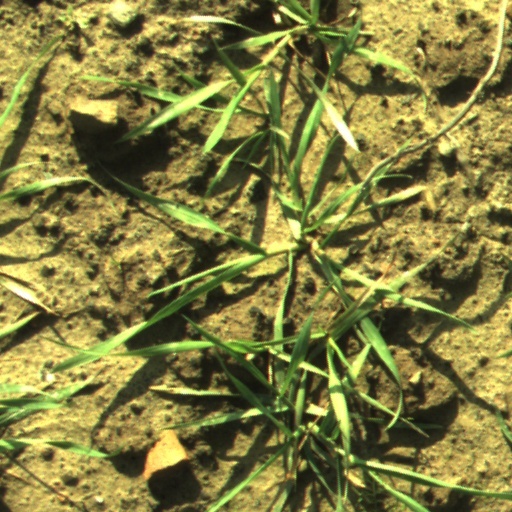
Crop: wheat